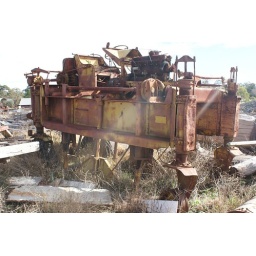
Remains of road making machine from years gone by